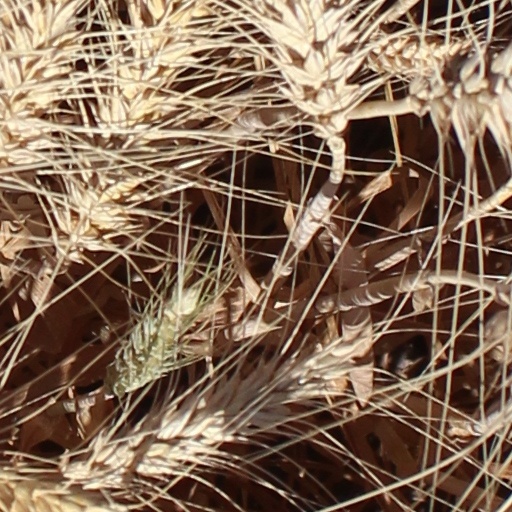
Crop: wheat